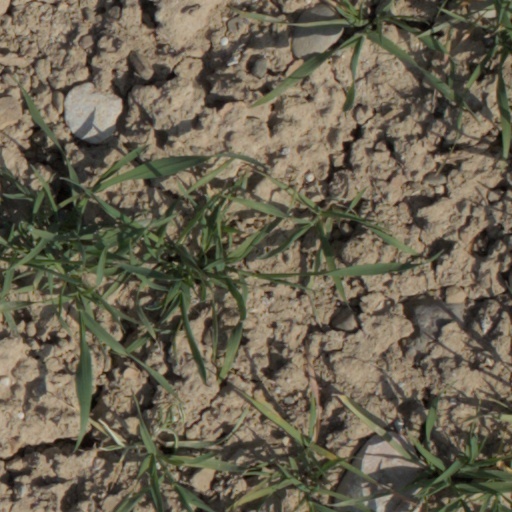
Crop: wheat